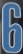
Number: 6